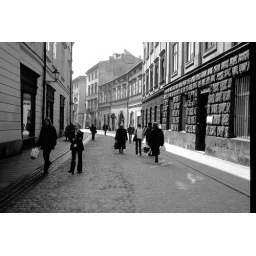
PKrakau in black and white